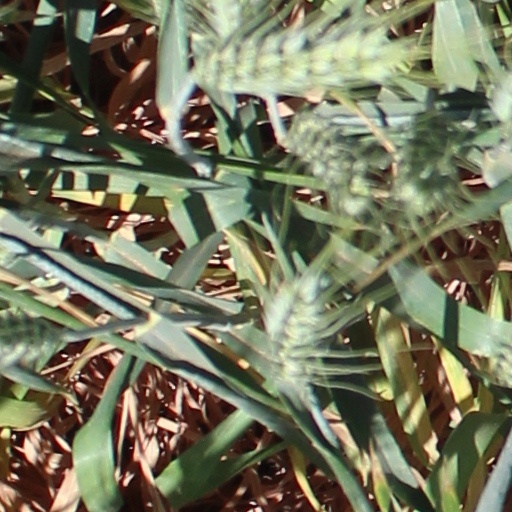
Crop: wheat